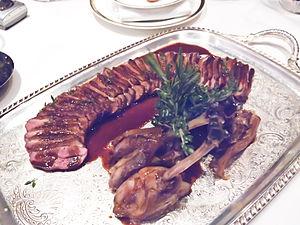
Le canard au sang est un plat traditionnel français. Spécialité culinaire de Rouen, sa recette est attribuée à un aubergiste de Duclair, appelé le Père Denise, qui se servait du canard de Duclair.